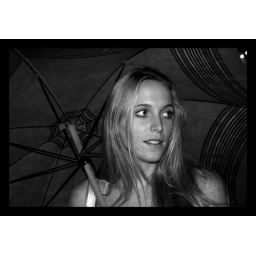
Girl in black & white